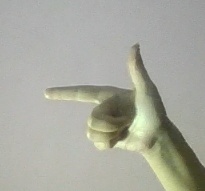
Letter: yaa